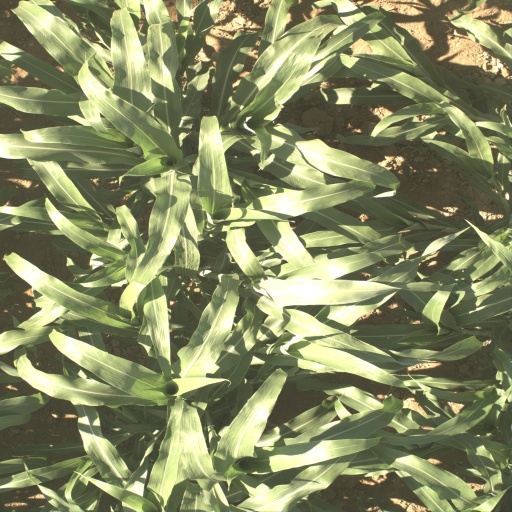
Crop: sorghum